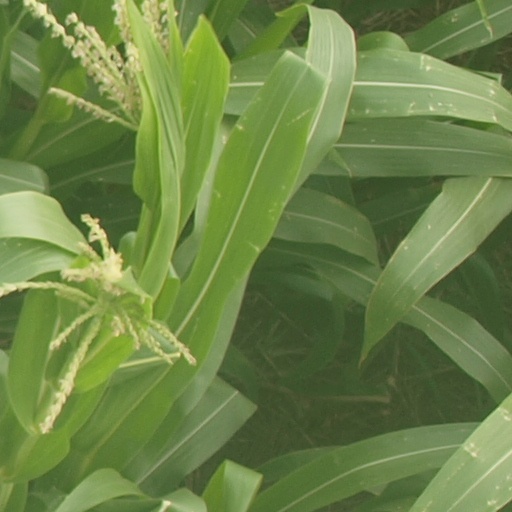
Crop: maize; corn